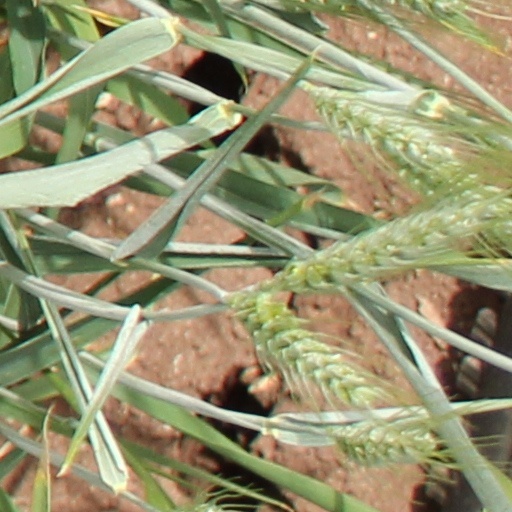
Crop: wheat